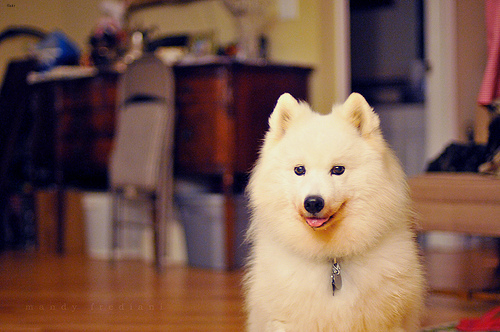
Animal: dog
Breed: samoyed